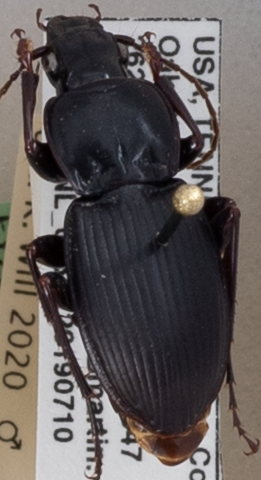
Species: Cyclotrachelus sigillatus
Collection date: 2019-07-10
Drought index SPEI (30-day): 0.316
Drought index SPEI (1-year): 2.09
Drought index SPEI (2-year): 2.09